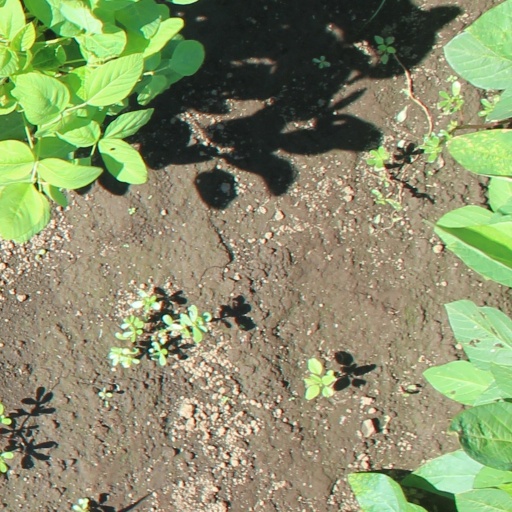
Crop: soybean